Blacktown Hospital

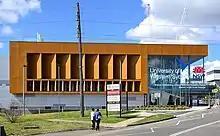
Blacktown/Mount Druitt Clinical School

The hospital also includes Bungarribee House, a psychiatric unit that, along with Cumberland Hospital provides mental health services to Western Sydney. The hospital's sub–acute mental health care facility, called the Melaleuca Unit, opened in 2014.